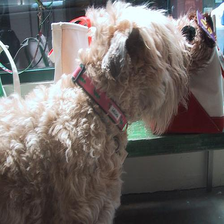
Species: dog
Breed: wheaten terrier